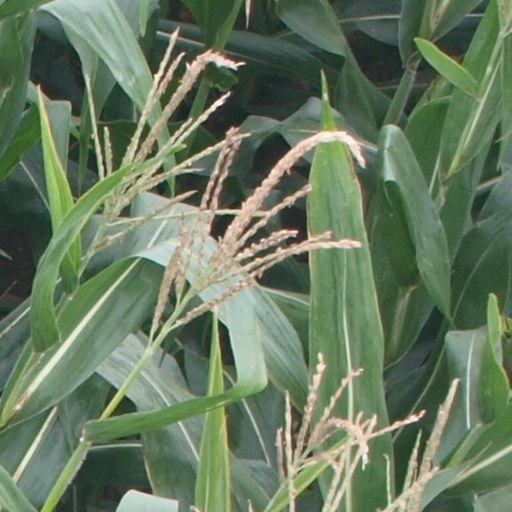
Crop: maize; corn